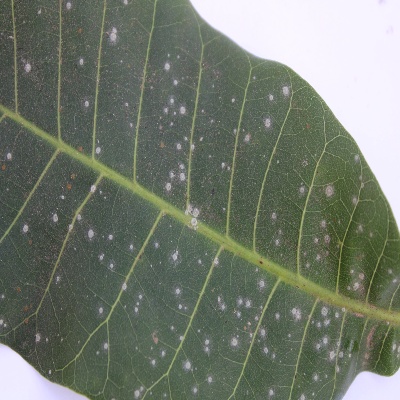
Crop: Cashew
Condition: red rust